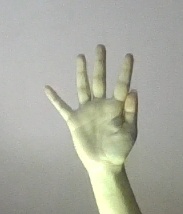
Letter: sheen